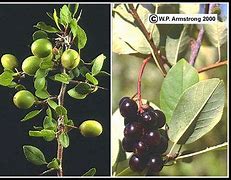
Label: others